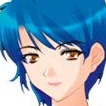
Portrait style: Anime Portrait